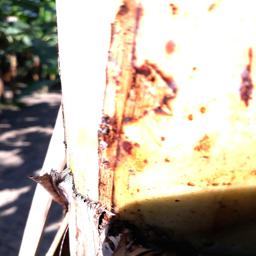
Label: PSEUDOSTEM WEEVIL